Inji Hanim

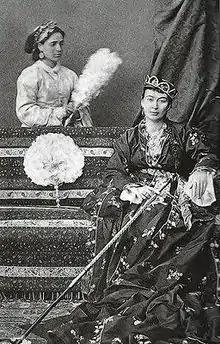
A 19th century photograph of Inji Hanim

Like Muhammad Ali and his grandson Isma'il Pasha, Sa'id was attuned to international opinion and "courted publicity." Inji may be an early example of the "diplomatic wife", the wife that Ottoman statesman in the later nineteenth century designated as the one to receive the wives of foreign diplomats and other lady visitors. Indeed, she acquired her fame among Europeans mainly due to her willingness to receive visits by foreign women, who admired her beauty and intelligence.